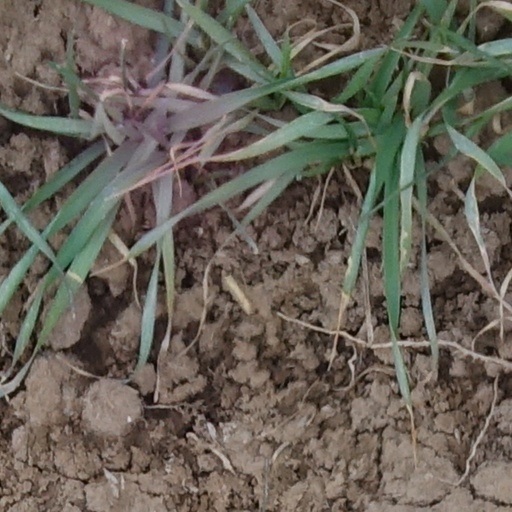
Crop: wheat